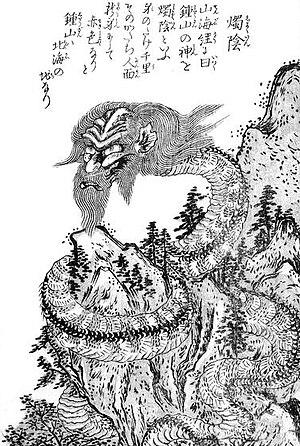
Konjaku hyakki shūi est le troisième livre de l'artiste japonais Toriyama Sekien de la série Gazu Hyakki Yagyō, publié ca. 1781. Ces ouvrages sont des bestiaires surnaturels, collections de fantômes, d'esprits, d'apparitions et de monstres, dont beaucoup proviennent de la littérature, du folklore et d'autres arts japonais. Ces œuvres ont exercé une profonde influence sur l'imagerie yōkai ultérieure au Japon.